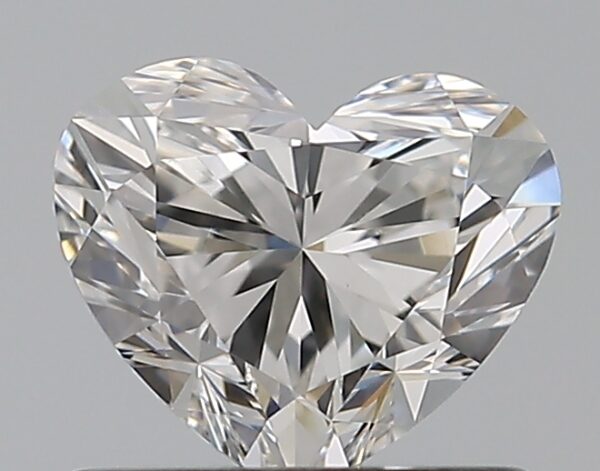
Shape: heart
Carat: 0.7
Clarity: VVS2
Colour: F
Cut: EX
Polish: EX
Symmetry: EX
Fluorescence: N
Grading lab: GIA
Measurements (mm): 5.15 x 6.11 x 3.71